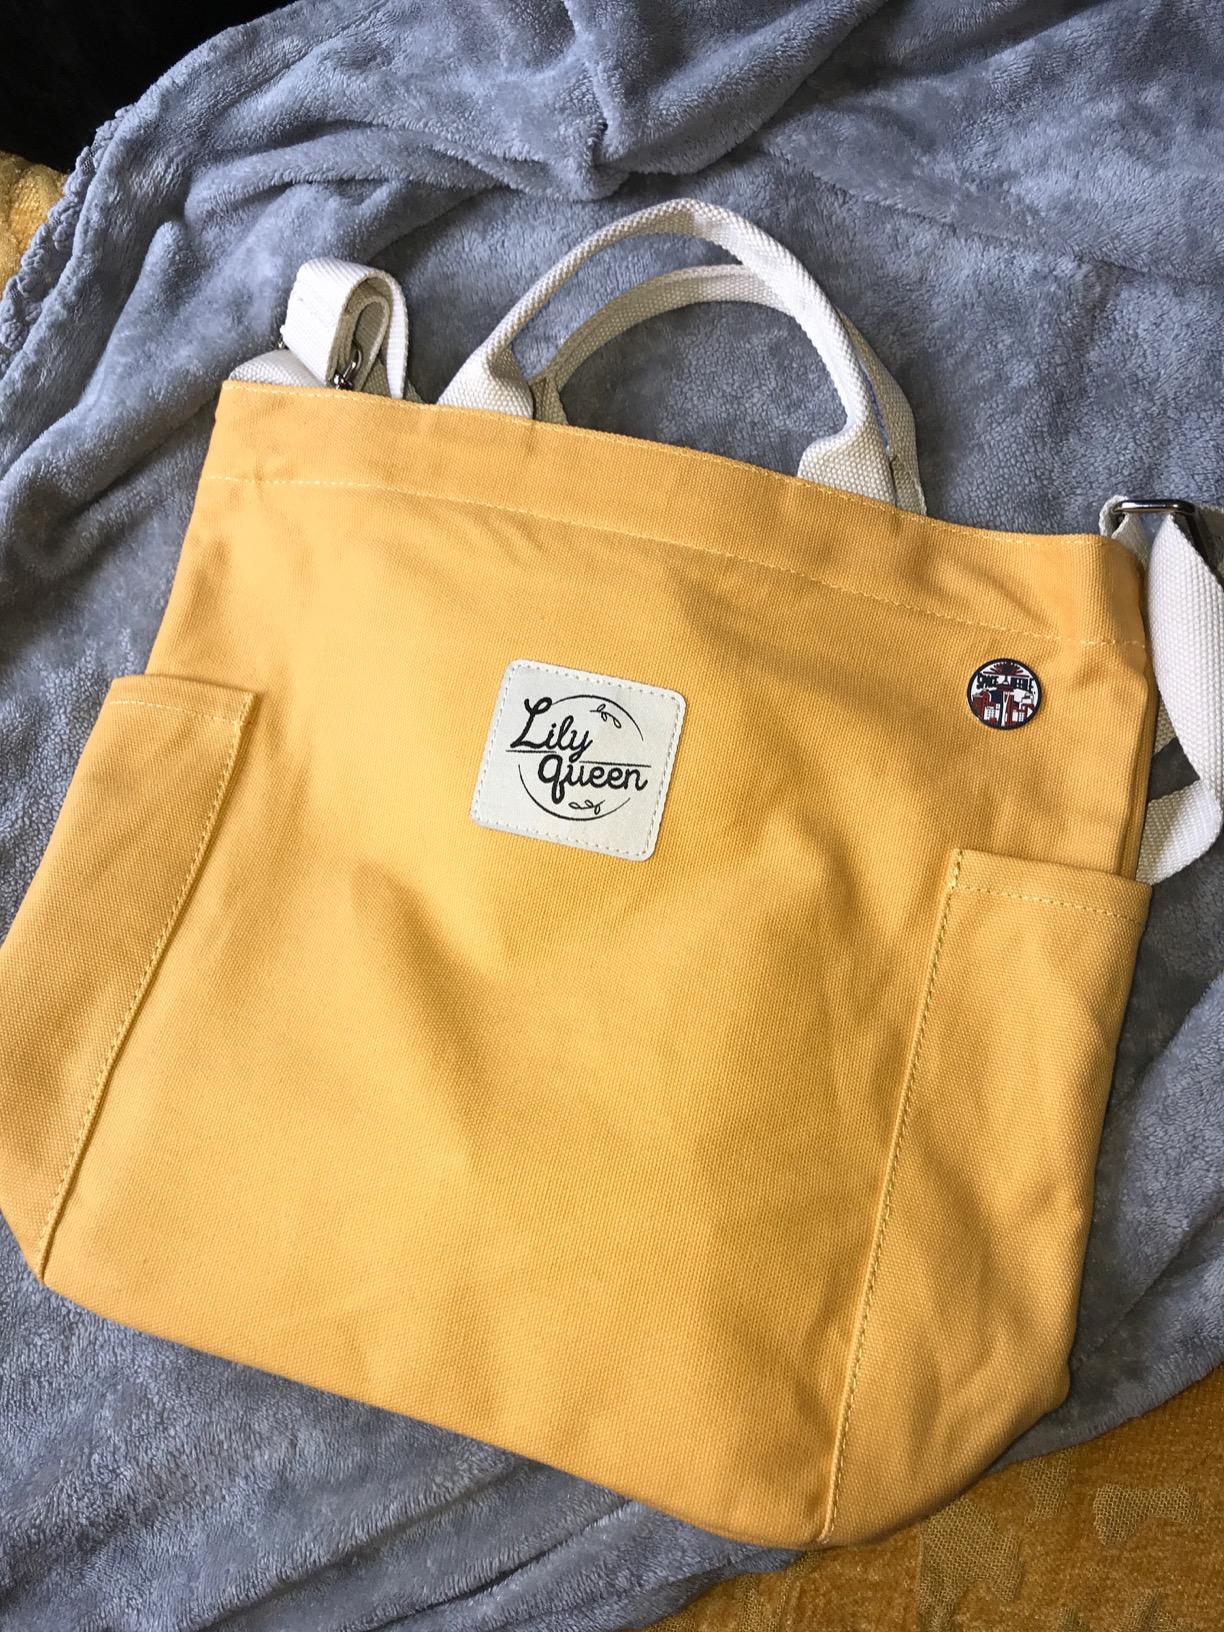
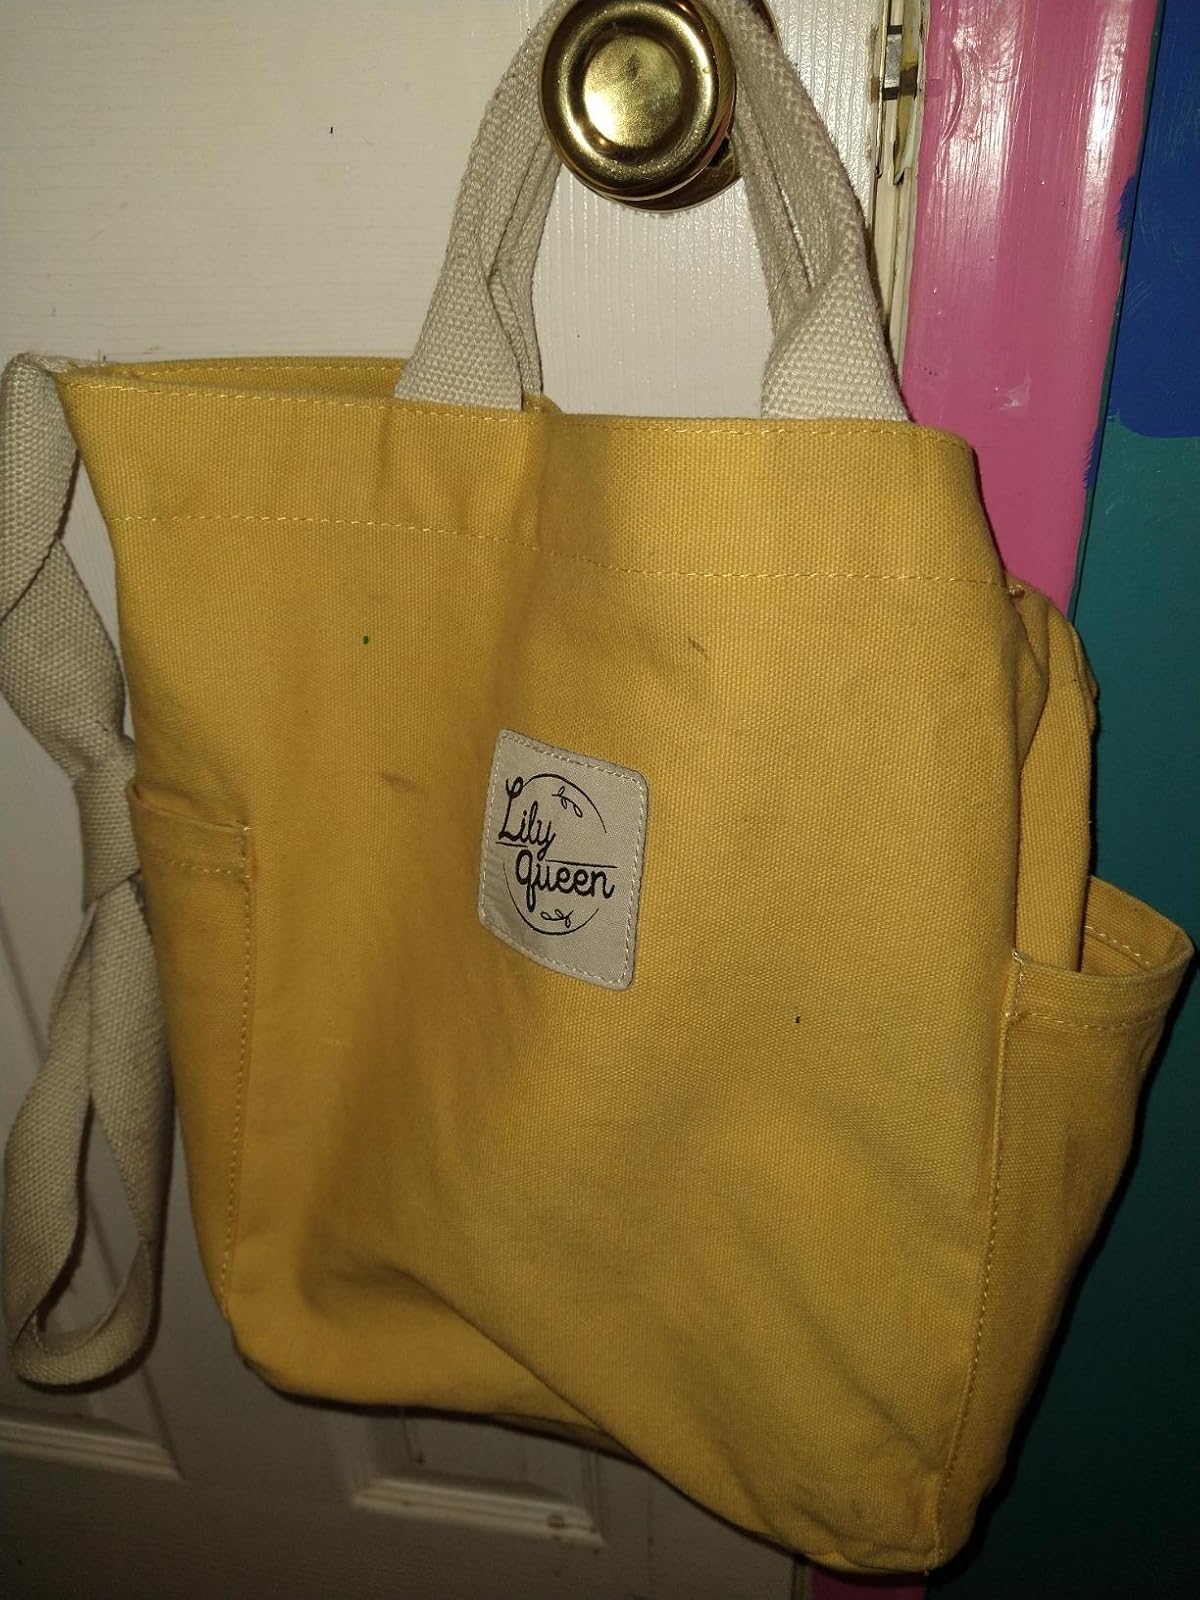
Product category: accessories_handbag
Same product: yes